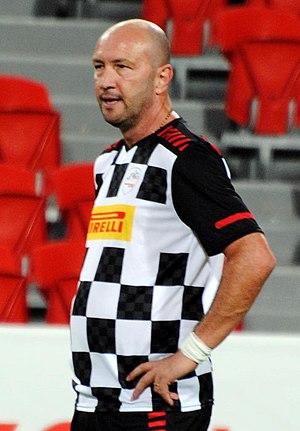
Walter Zenga
Walter Zenga, italiensk fodboldspiller og træner.
Walter Zenga er en tidligere italiensk fodboldspiller og nuværende fodboldtræner. Siden 30. juli 2016 har han været cheftræner for Wolverhampton Wanderers F.C.